Question: Please indicate a possible affordance area of the frisbee that can be used for throwing
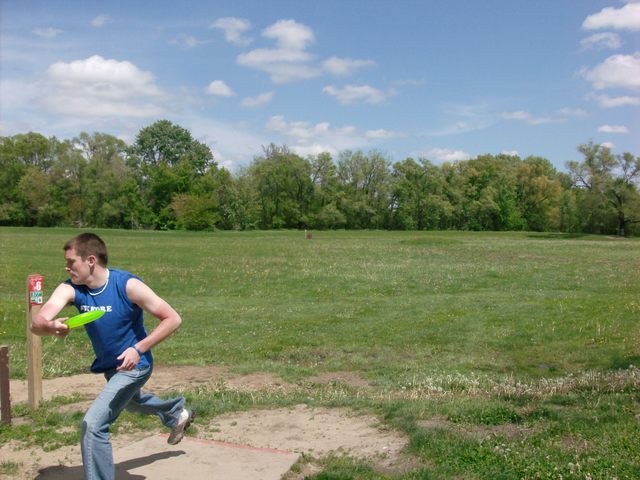
Answer: [40.5, 299.5, 108.5, 330.5]